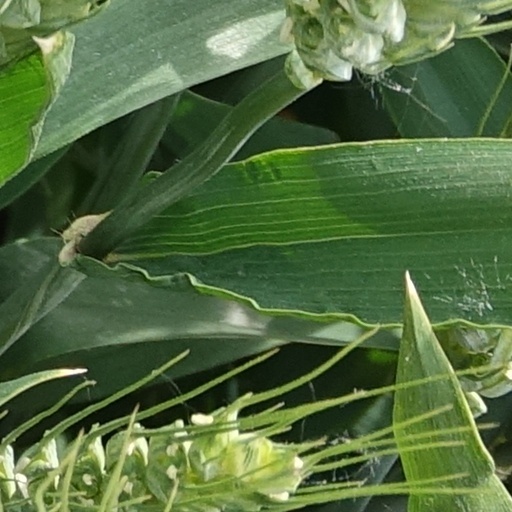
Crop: wheat